Rudyard Kipling

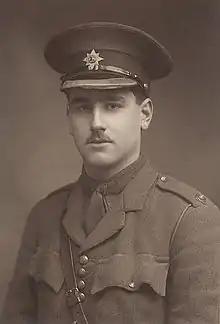
2nd Lt John Kipling

The Kiplings loved life in Vermont and might have lived out their lives there, were it not for two incidents – one of global politics, the other of family discord. By the early 1890s, the United Kingdom and Venezuela were in a border dispute involving British Guiana. The US had made several offers to arbitrate, but in 1895 the new American Secretary of State, Richard Olney, upped the ante by arguing for the American "right" to arbitrate on grounds of sovereignty on the continent (see the Olney interpretation as an extension of the Monroe Doctrine). This raised hackles in Britain, and the situation grew into a major Anglo-American crisis, with talk of war on both sides.